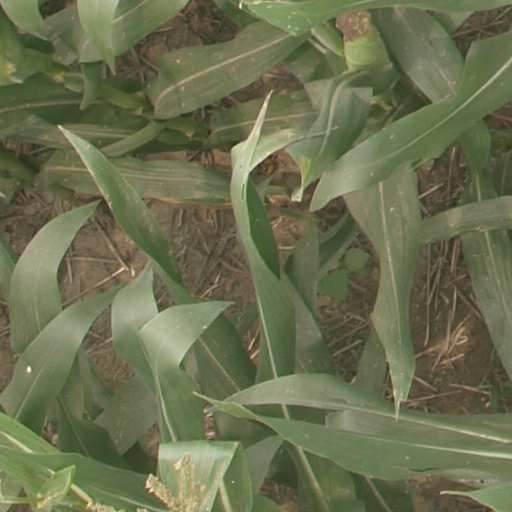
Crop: maize; corn